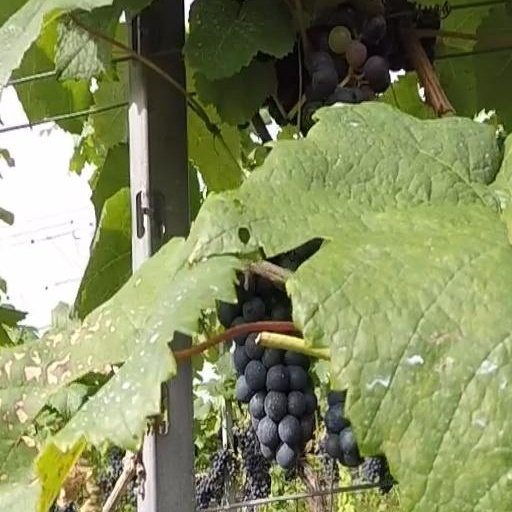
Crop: grape